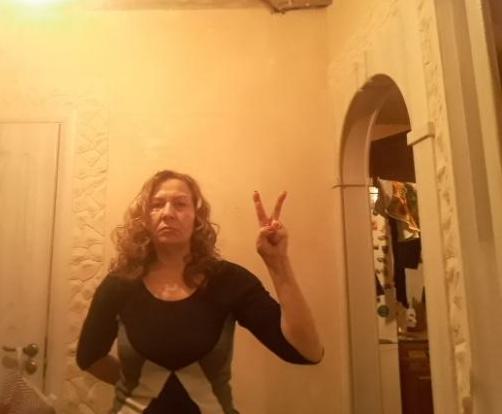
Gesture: peace